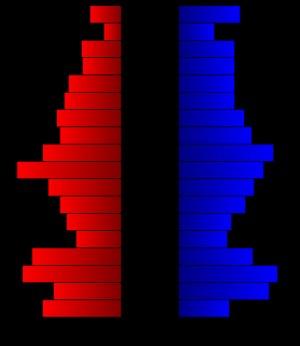
Le comté d'Armstrong, en anglais : Armstrong County, est un comté situé dans le nord de l'État du Texas, région du Texas Panhandle, aux États-Unis. Fondé le 19 novembre 1876, son siège de comté est la ville de Claude. Selon le recensement de 2010, sa population est de 1 901 habitants, estimée, en 2017, à 1 879 habitants. Le comté a une superficie de 2 366,7 km², dont 2 354,5 km² en surfaces terrestres. Le comté est baptisé en référence à des familles de colons baptisées Armstrong.